Lake Merritt

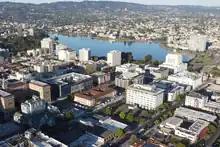
Lake Merritt viewed from downtown Oakland on a sunny afternoon

While celebrations at Lake Merritt have been largely peaceful and lively, several incidents of violence have marred the park during events. A shooting at a 2021 Father's Day event involving two San Francisco factions left two dead and five wounded. An event on Juneteenth 2024 in June left 15 wounded.